La Dafne

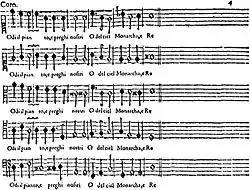
opening scene, five-part chorus

The score of the opera was printed in Florence on 20 October 1608. Gagliano utilizes techniques of both the old intermedi style and of fledgling opera style throughout, including a detailed preface with his personal performance suggestions. It contains detailed instructions on how to perform the work. Among other things, Gagliano recommends clearly separating the soloists from the chorus, positioning the orchestra in front of the stage so the singers can see them properly, and having a second actor to play Apollo in the combat scene with the Python in case the singer should be out of breath for the big aria which follows. Gagliano also indicates that the instruments voiced in the choral sections and ritornellos should play prior to the start of the opera, though no overture is actually written.